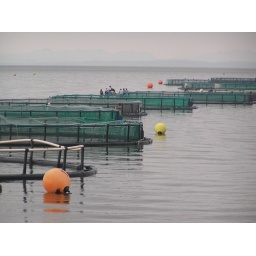
a view to the fish farms on Lake Nicaragua, the largest lake in Central America, from the volcanic island of Ometepe